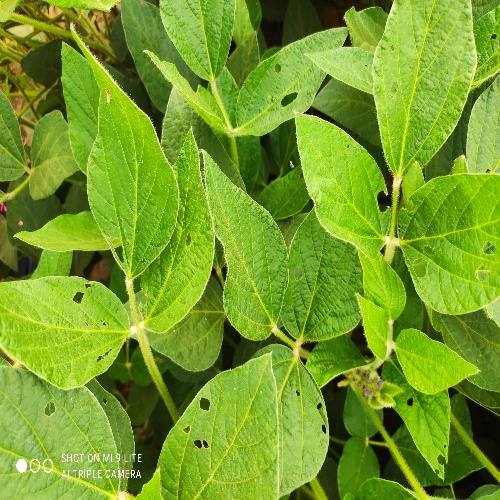
Label: Caterpillar